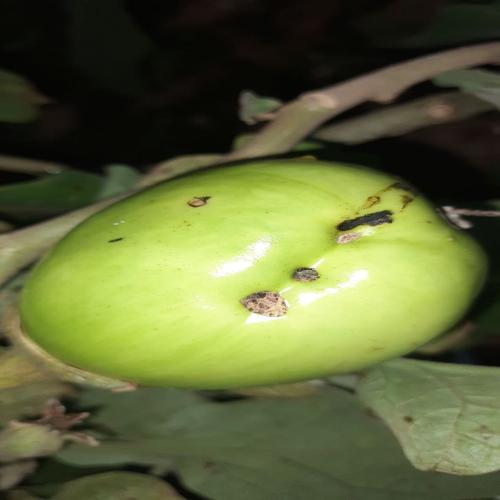
Label: Shoot and Fruit Borer